Procuratie

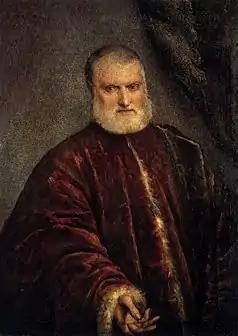
Tintoretto, "Portrait of Procurator Antonio Cappello". One of the major proponents of urban renewal of Saint Mark's Square, Cappello was elected procurator "de supra" in 1523, at the age of only 29, following the payment of 8,000 ducats.

The office of procurator of Saint Mark, considered second only to that of the doge in prestige, was one of the few lifetime appointments in the Venetian government. It was routinely occupied by nobles belonging to the most influential families and typically represented the climax of a distinguished political career, although it was often an intermediate position prior to election as doge.